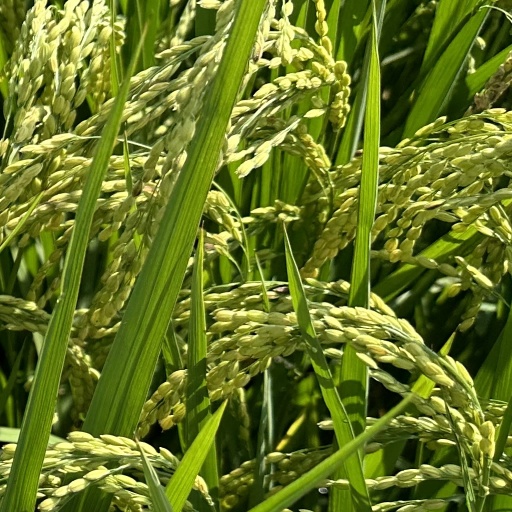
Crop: rice